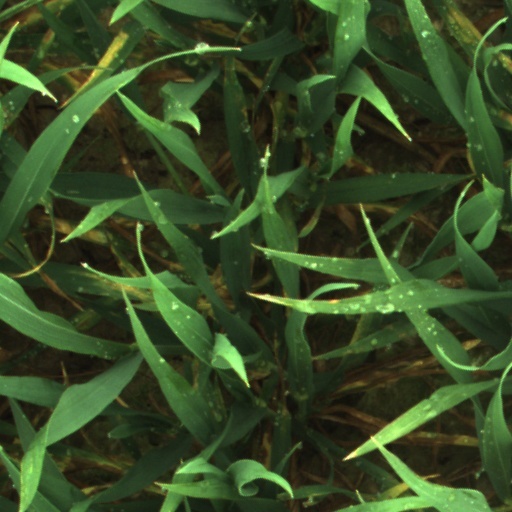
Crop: wheat